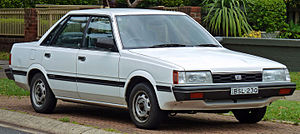
Subaru L-serie
Subaru L1800 sedan (1984−1993)
Subaru L-serien var en lille mellemklassebil fra Subaru fremstillet mellem efteråret 1971 og midten af 1994.